Pearl City Mansion

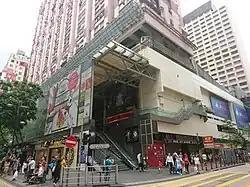

Pearl City Mansion is a 34-storey, skyscraper at 22-36 Paterson Street in Causeway Bay, Hong Kong near Causeway Bay station. When completed in 1971, it was the tallest building in the city, surpassing Wing On House in Central. It was also the first building in the city to achieve a height greater than 100 metres.